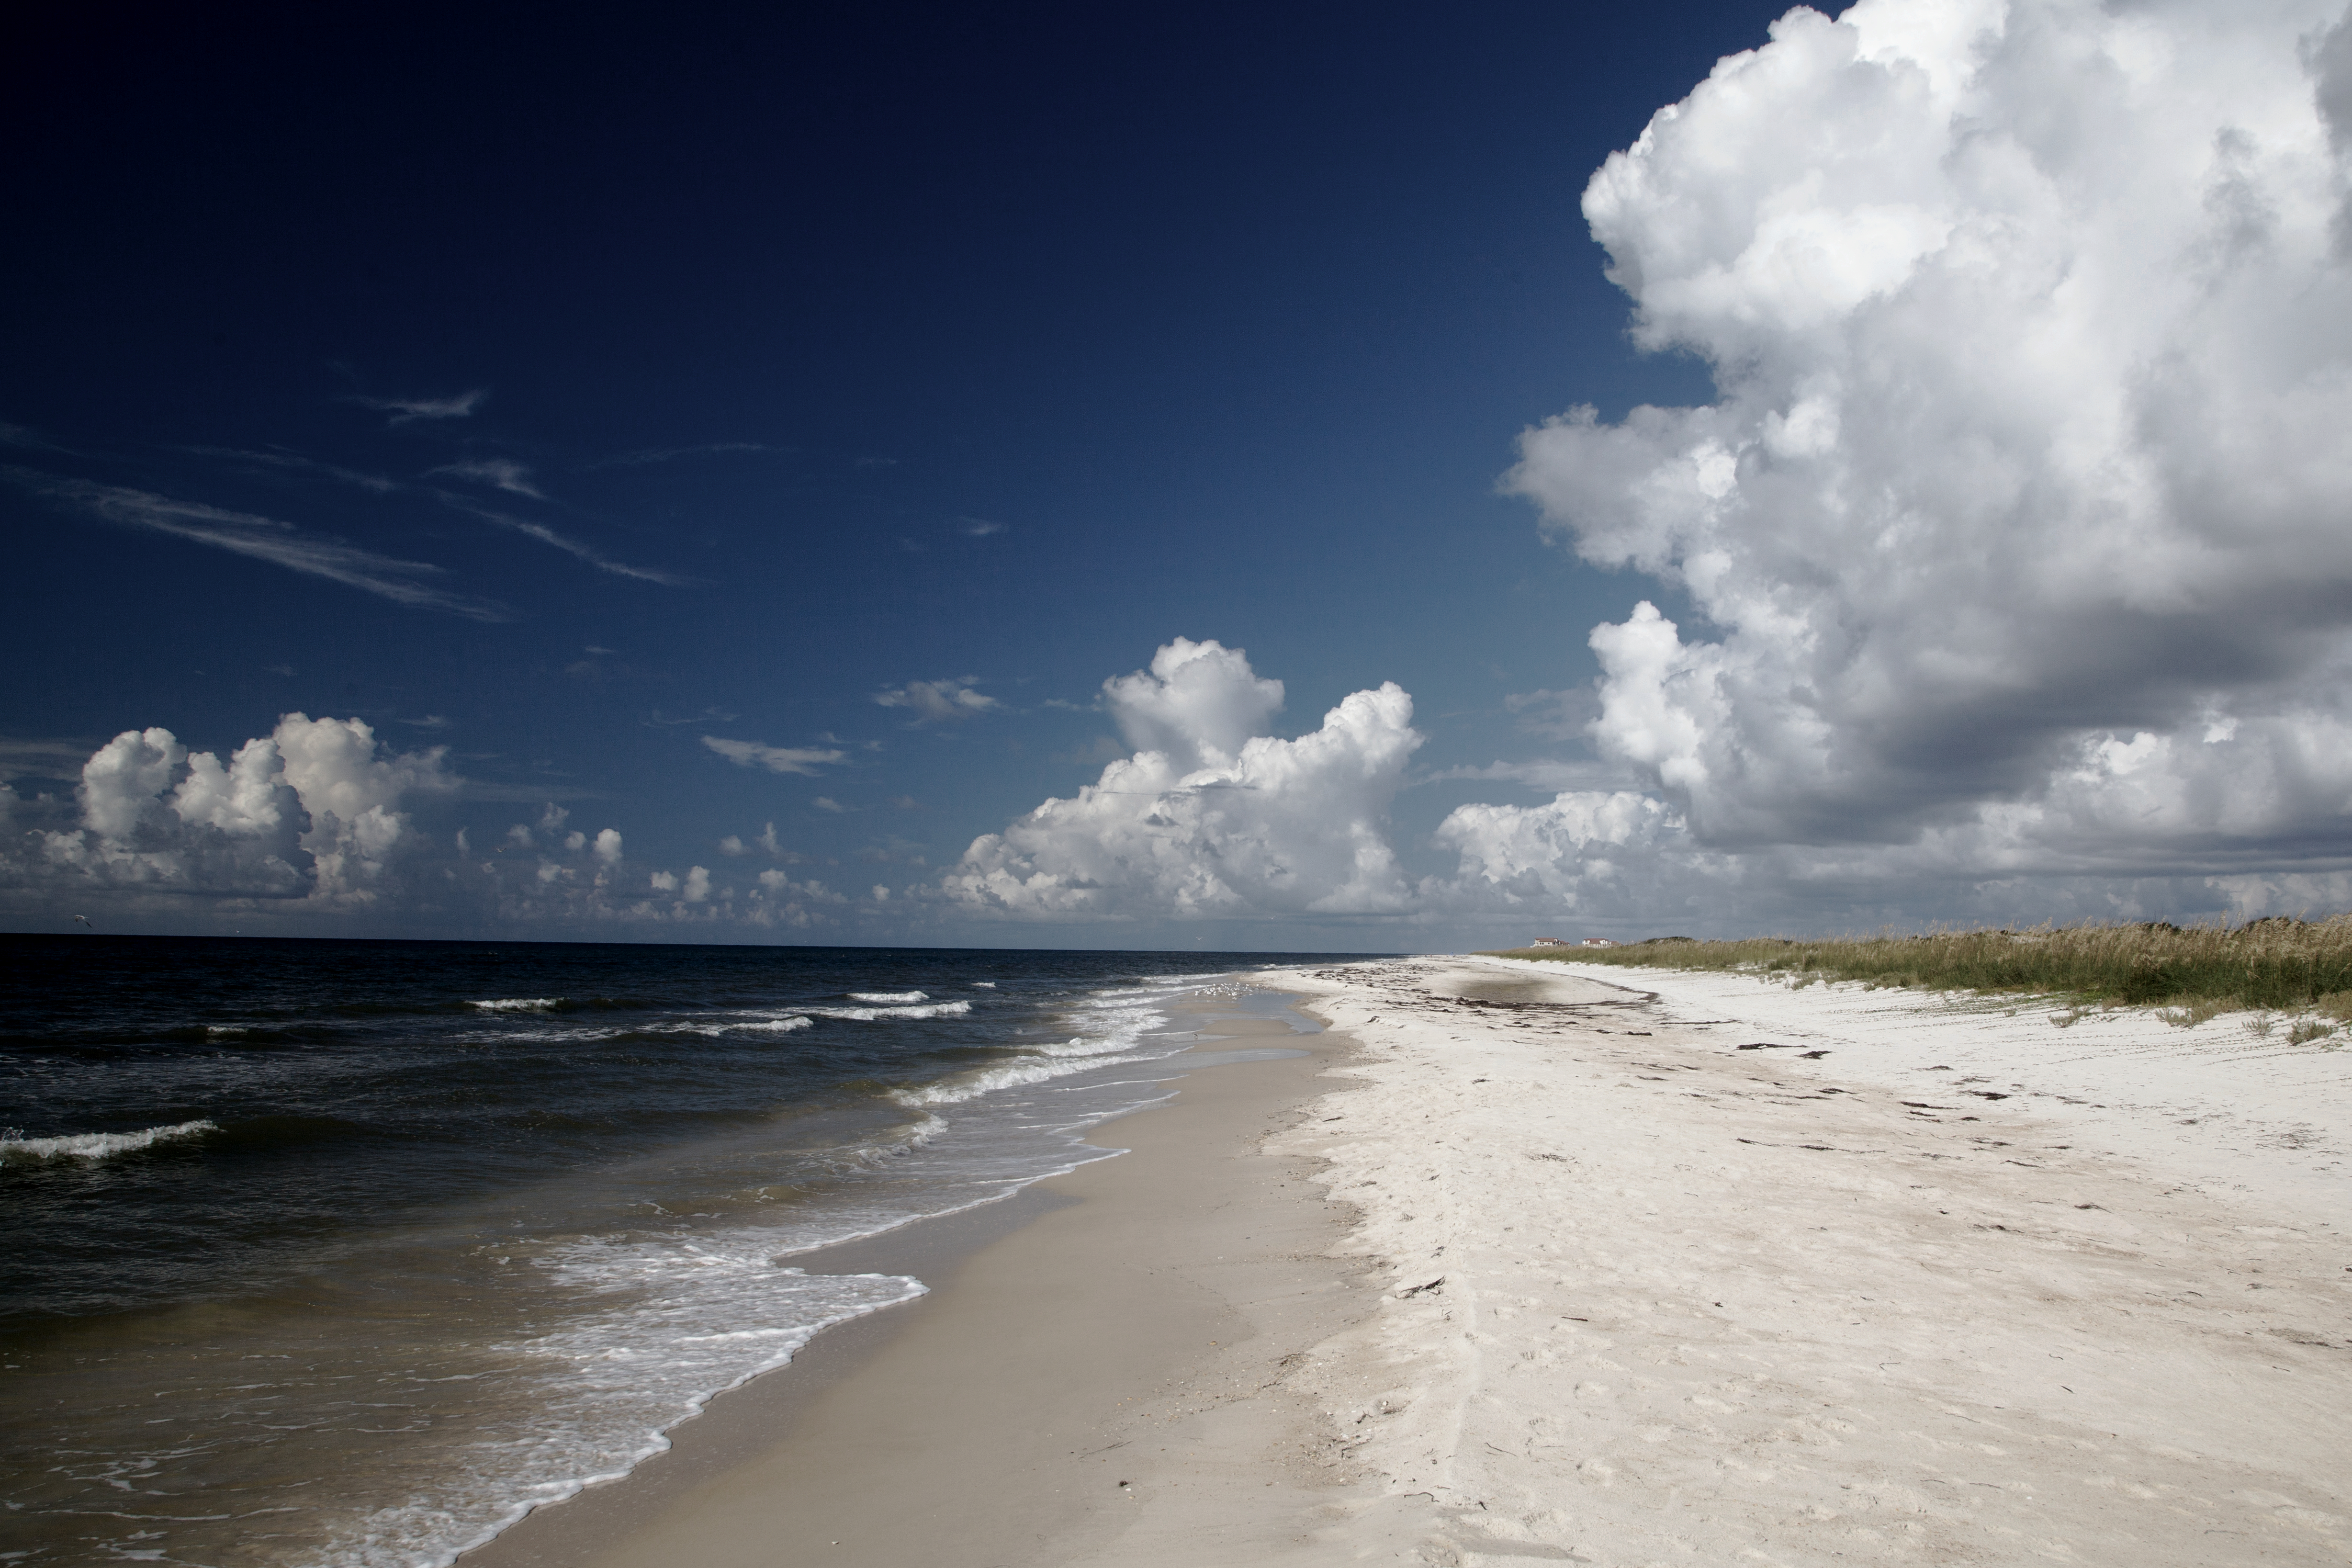
beach, florida, clouds, sea, ocean, island, sky, cloud, shore, water, cumulus, daytime, natural landscape, coast, natural environment, wave, horizon, tropics, sand, coastal and oceanic landforms, vacation, wind wave, calm, meteorological phenomenon, tree, landscape, sunlight, caribbean, tide, bay, mudflat, tourism, wind